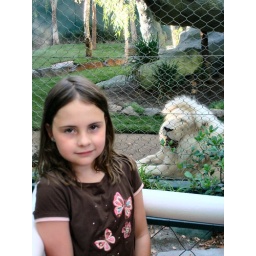
Allie visiting a white lion in Las Vegas